Beckford's Tower

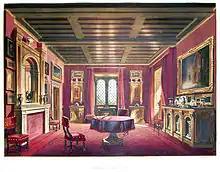
A chromolith by Willis Maddox of the Crimson Drawing Room at Beckford's Tower. First published in English's "Views of Lansdown Tower" (1844)

After Beckford's death on 2 May 1844 his younger daughter Susan Euphemia Beckford, wife of Alexander Hamilton, 10th Duke of Hamilton, removed the books and greatest treasures to Hamilton Palace and the tower was put up for sale. It failed to reach its reserve, however. In 1847 the tower was sold for £1,000 to a local publican who turned it into a beer garden. Eventually it was re-purchased by Beckford's daughter, who gave the surrounding land to Walcot parish for consecration as a cemetery in 1848. This enabled the return of Beckford's body from his tomb in Bath Abbey Cemetery, Lyncombe Vale (off Ralph Allen Drive) for reburial near the tower as he had originally wished. His self-designed tomb – a massive sarcophagus of polished pink granite with bronze armorial plaques – stands on a hillock in the cemetery surrounded by an oval ditch and ha-ha. On one side is a quotation from his Gothic novel "Vathek": "Enjoying humbly the most precious gift of heaven to man – Hope"; and on another these lines from his poem, "A Prayer": "Eternal Power! Grant me, through obvious clouds one transient gleam Of thy bright essence in my dying hour." The Scarlet Drawing Room was converted into a chapel in 1848 to serve the cemetery. In 1864 the Rector of Walcot gave £100 for the repair of tower stonework and in 1884 a similar amount of money for further repairs to the upper part of the tower, but the condition of the stonework was deteriorating by 1898 and described in 1918 as "piteous and dilapidated".